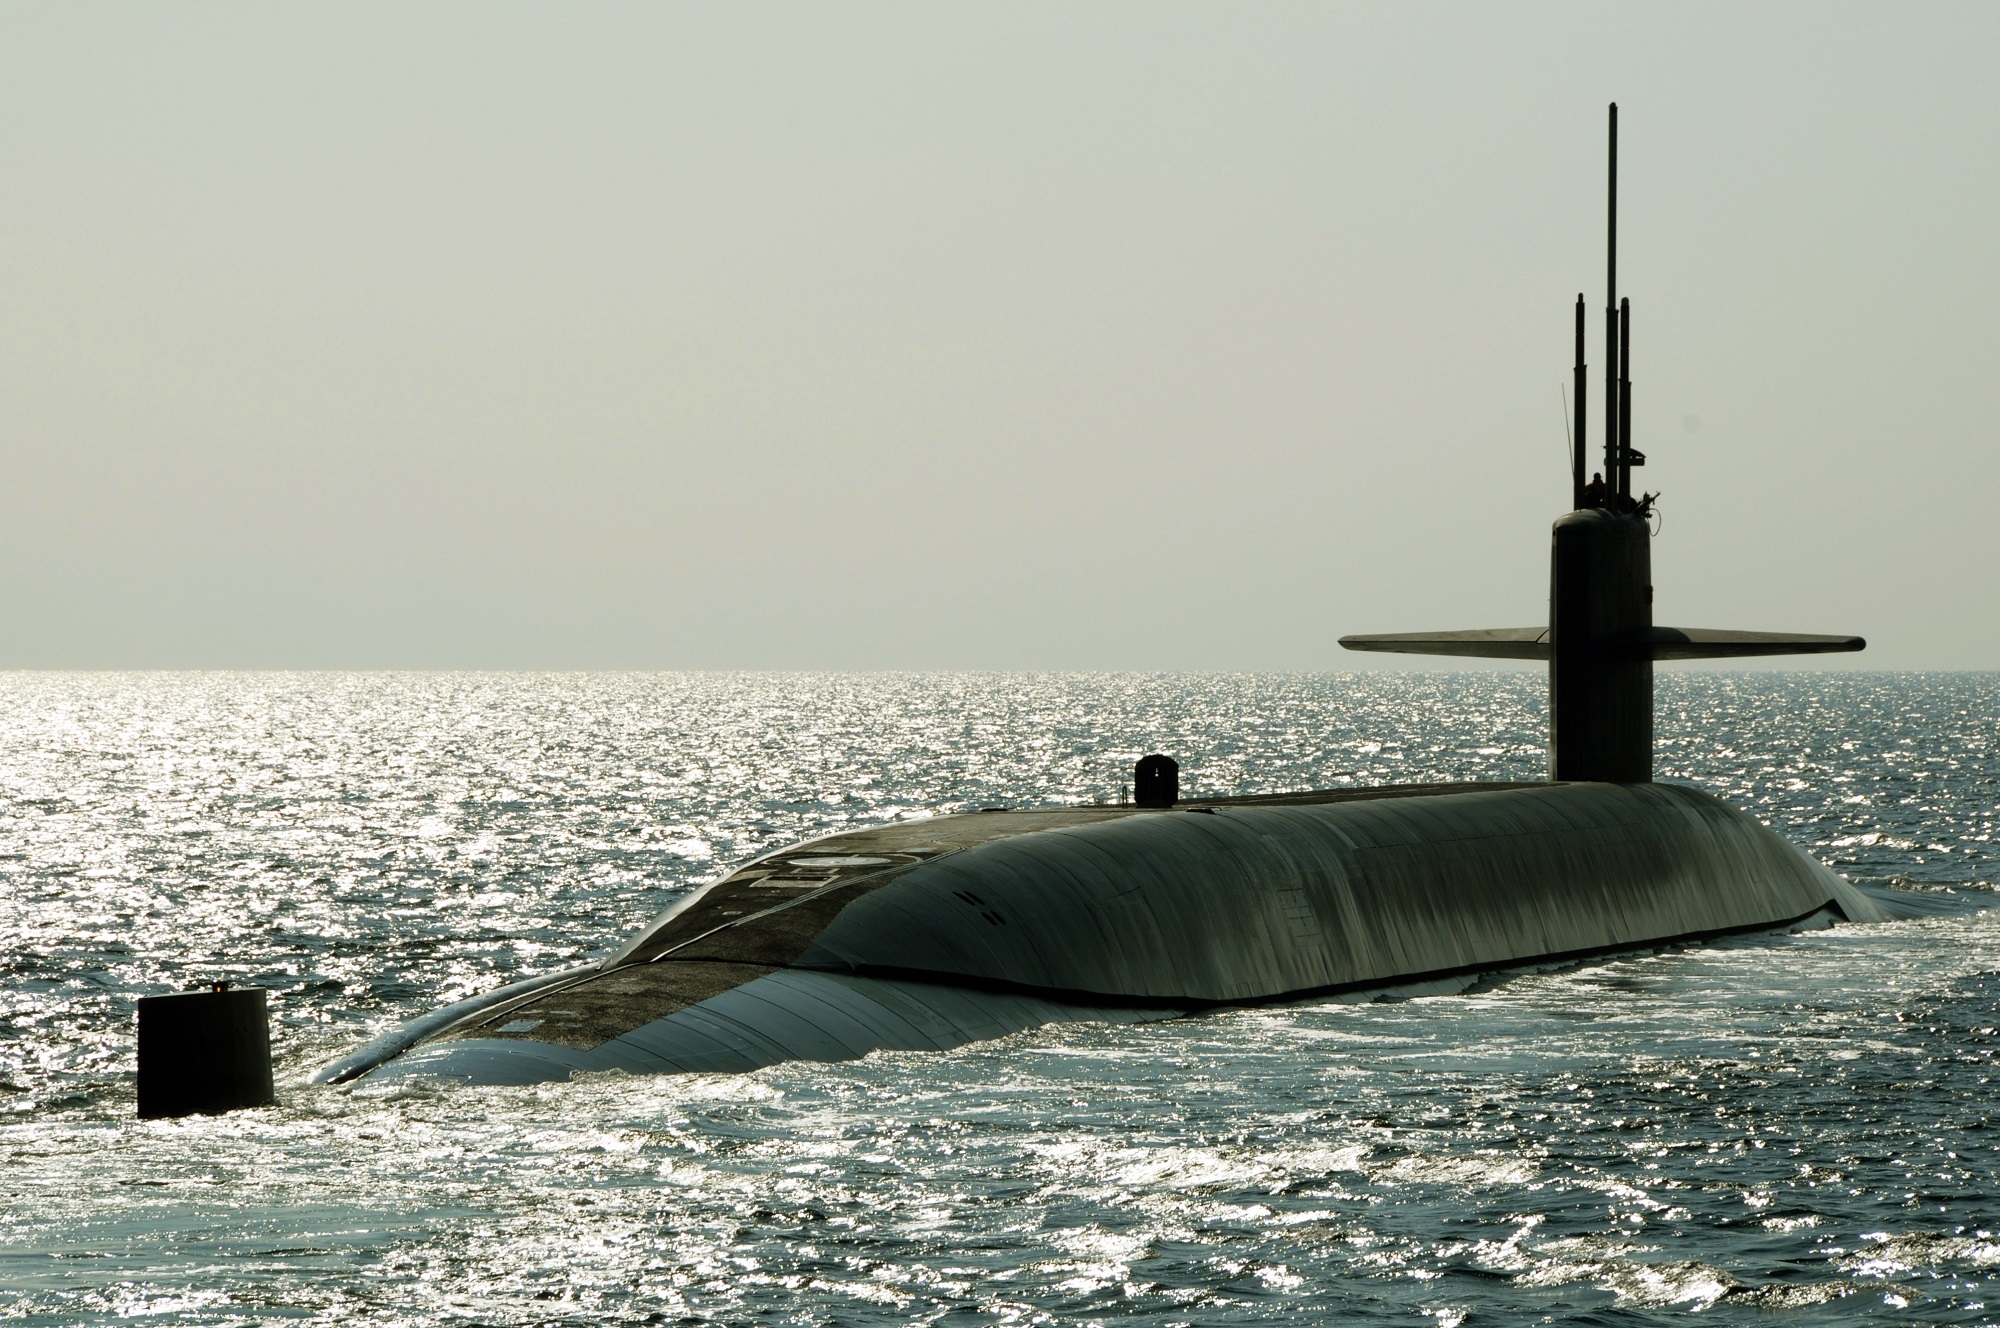
sea, water, ocean, boat, ship, military, vessel, vehicle, sailing, arctic, surface, nautical, marine, submarine, navy, watercraft